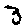
Label: 3